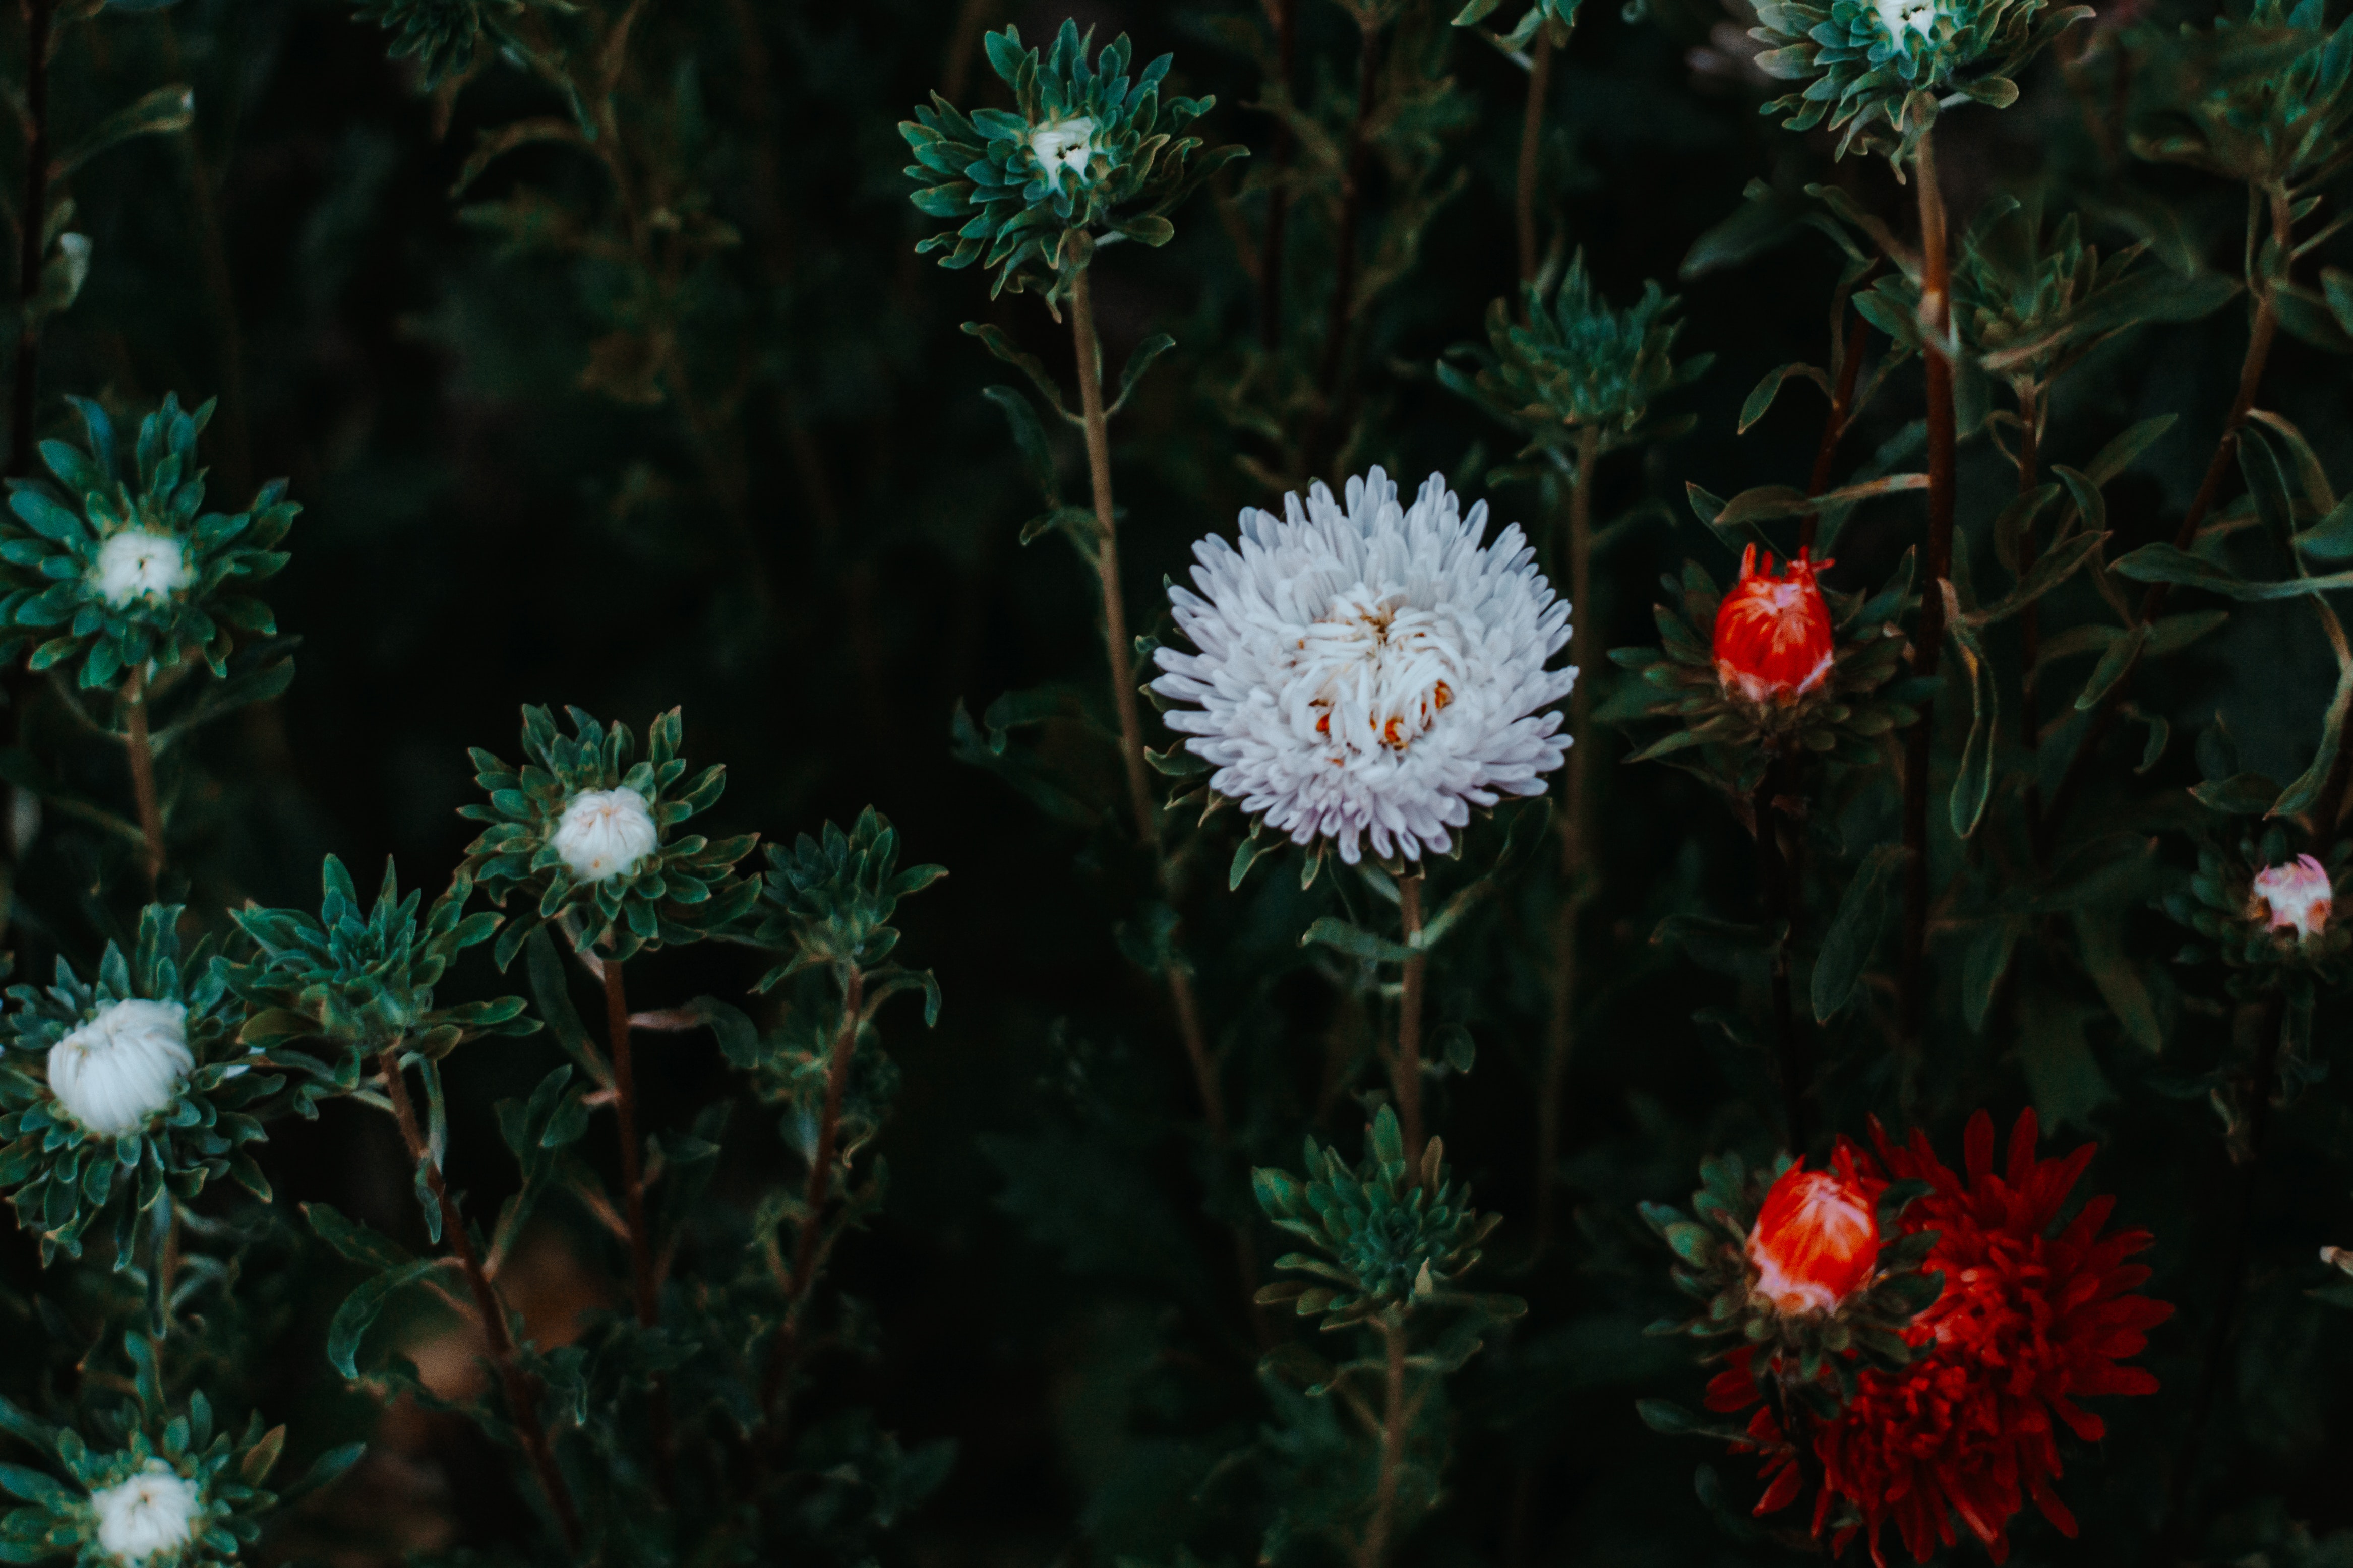
flower, plant, flowering plant, botany, wildflower, aster, shrub